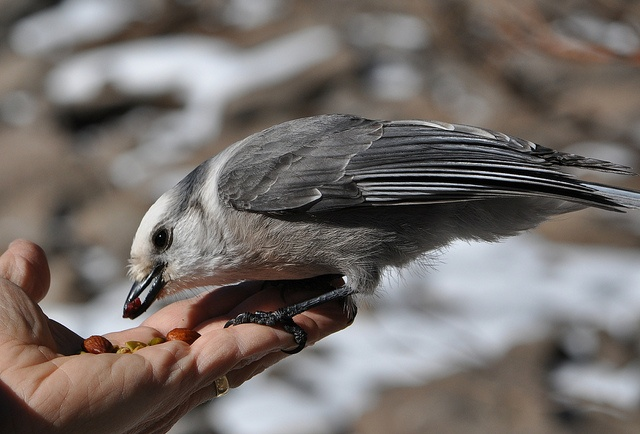
A bird perches itself on a man's hand while eating.
A bird sitting on a man's hand eating seeds
A bird eating food while perched on someones hand.
A bird sitting on a persons hand near a snow covered ground.
A white and gray bird perches in a person's hand to eat.